IAEA safeguards

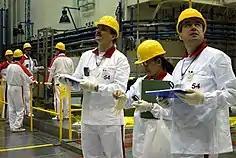
Safeguards Inspection of a Nuclear Power Plant

The IAEA prepares a Safeguards Implementation Report (SIR) for each country and draws safeguards conclusions based on the information collected during inspections and through remote monitoring and information collection. Safeguards conclusions provide the international community assurance that States are complying with their agreements by following the safeguards obligations. In some cases, the conclusion is that safeguards were not conclusive. Safeguards conclusions are documented in the annual Safeguards Implementation Report which is presented to the Board of Governors at its June meeting.